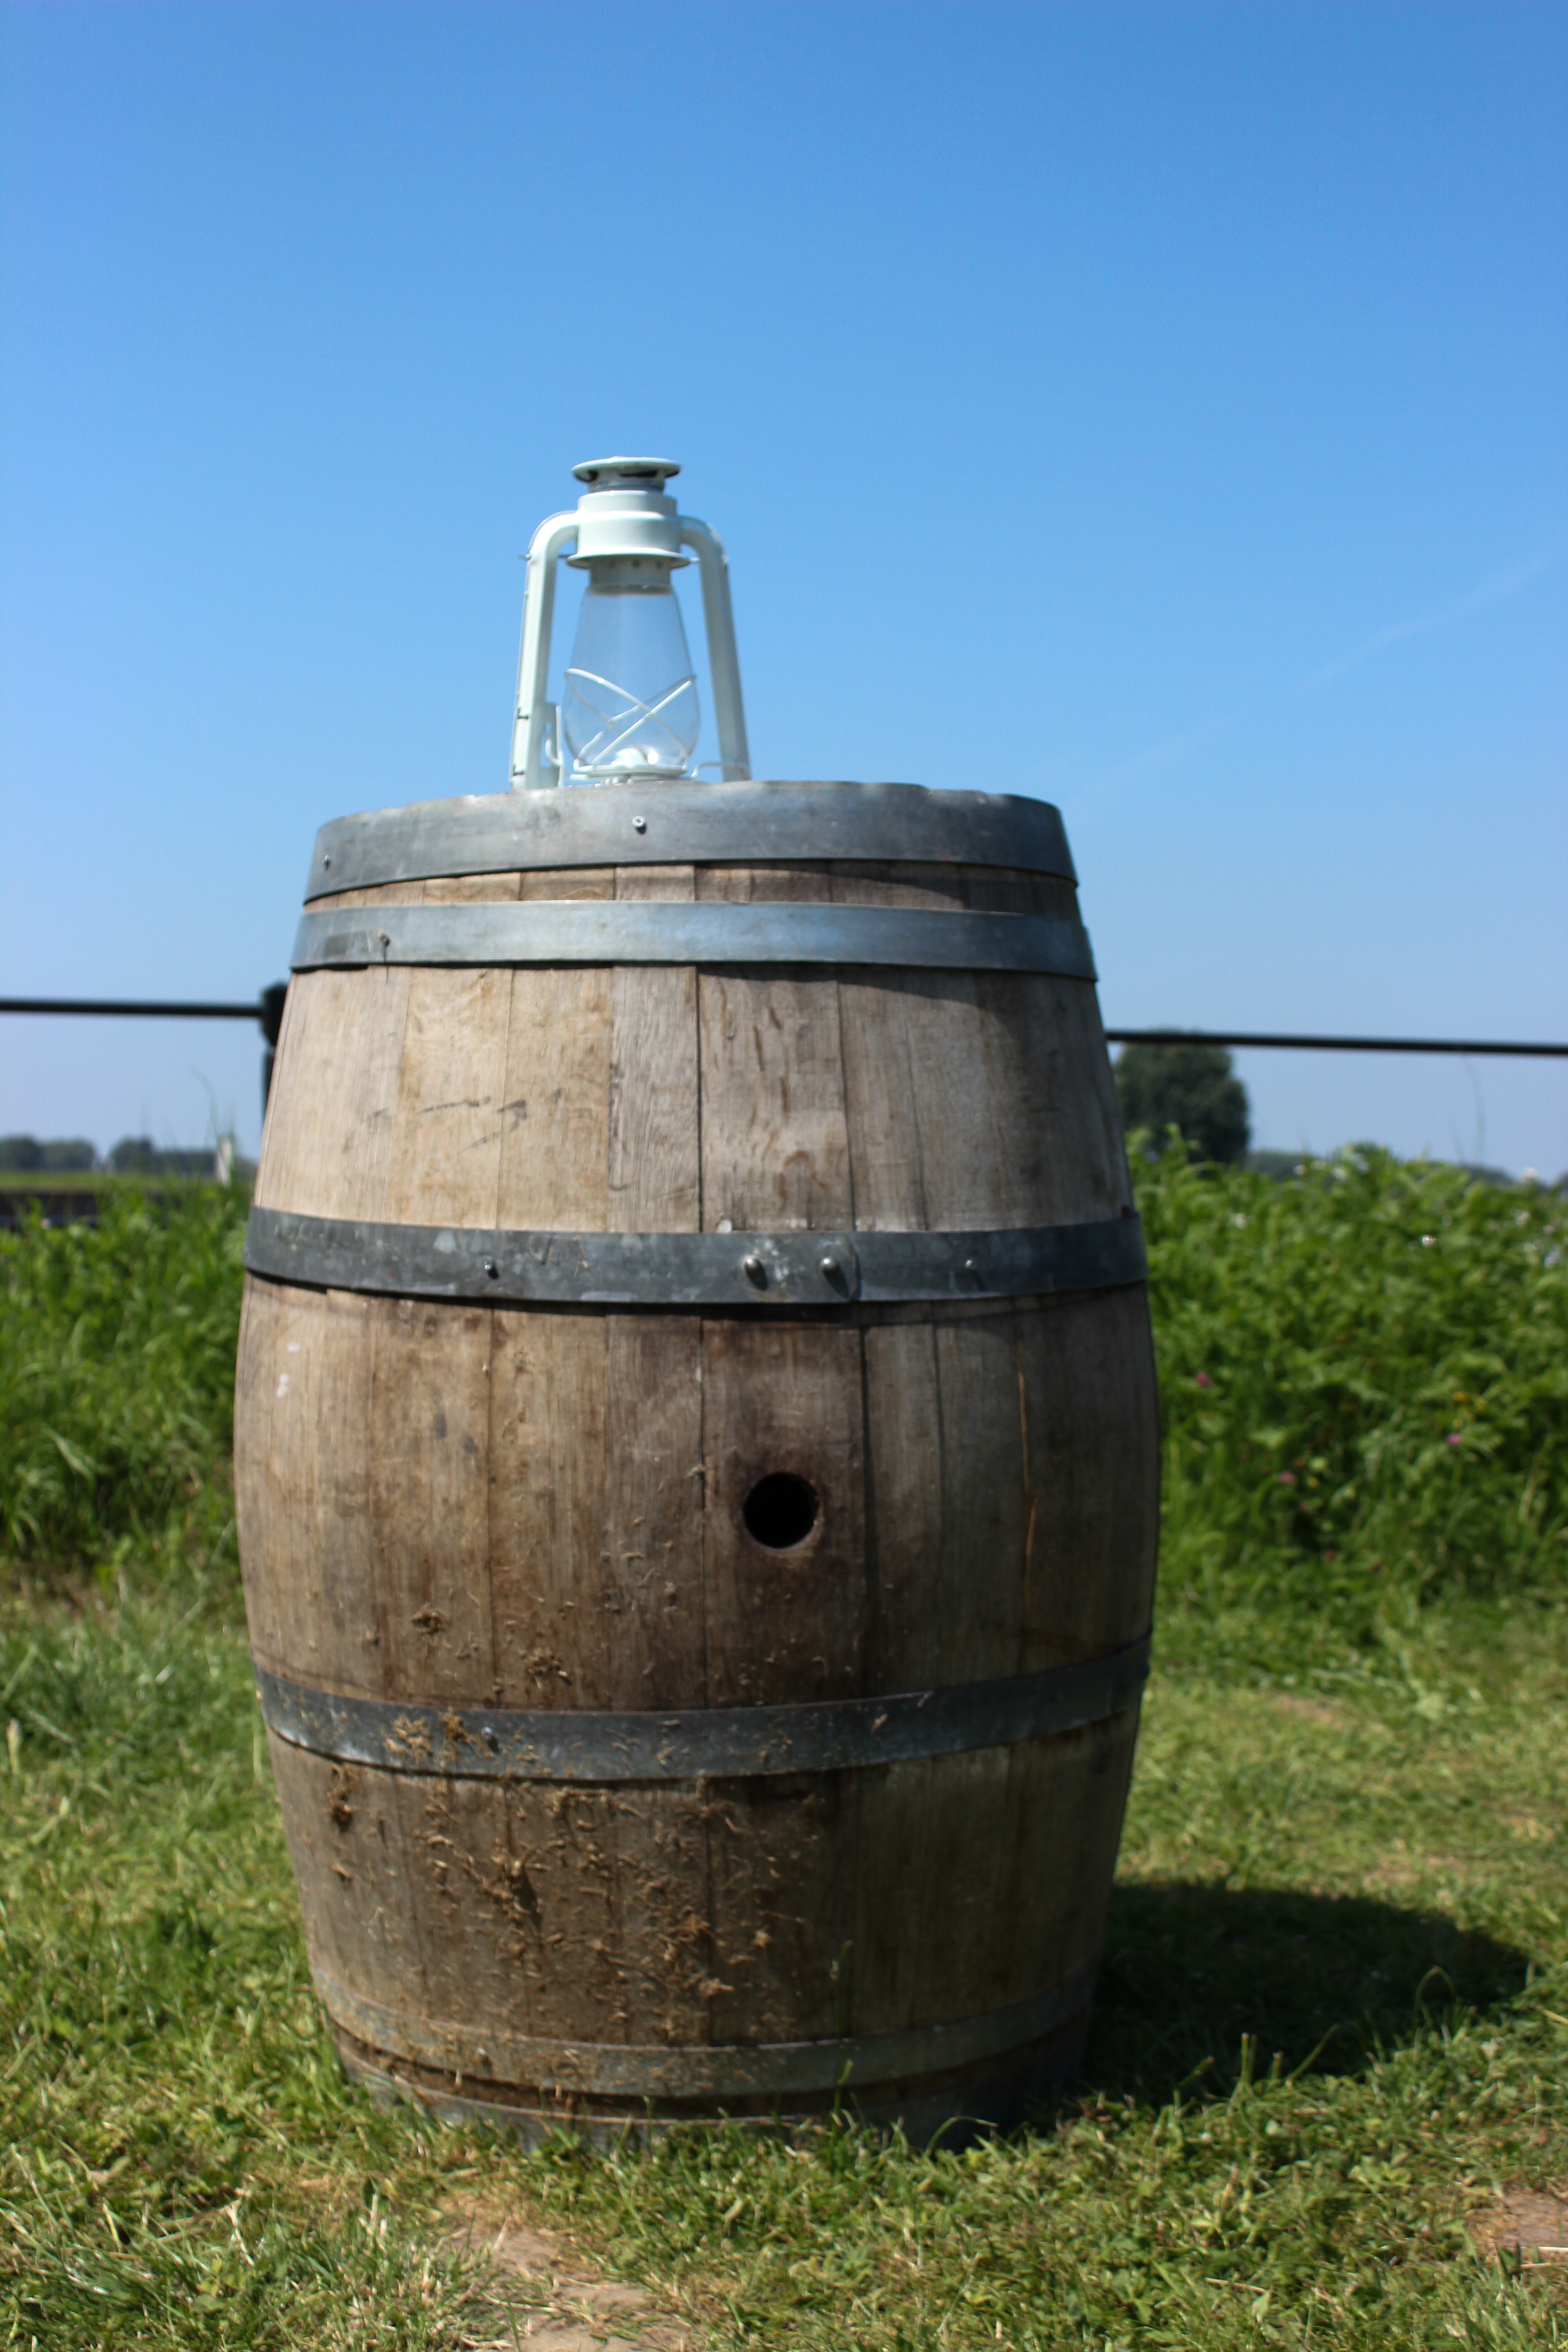
water, barrel, man made object, storage tank